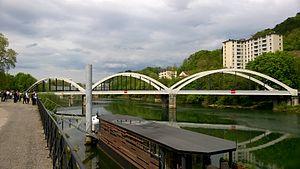
Les ponts bisontins permettent de franchir le Doubs au niveau du méandre qui sépare le quartier historique du reste de l'agglomération. Aujourd'hui neuf ponts et quatre passerelles relient les deux rives du Doubs à Besançon.